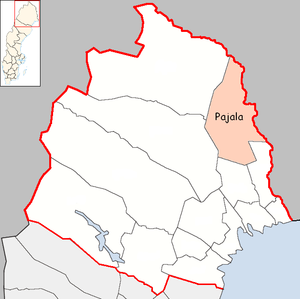
La commune de Pajala est une commune suédoise du comté de Norrbotten. 6 925 personnes y vivent. Son siège se situe dans la localité de Pajala.